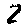
Label: 2